Macedonian Patriotic Organization

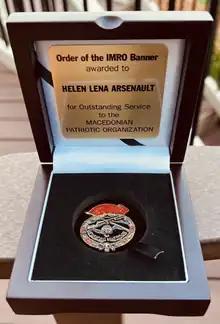
"Order of the IMRO Banner", the most prestigious award presented by the Macedonian Patriotic Organization.

Macedonia seceded from Yugoslavia on September 8, 1991, amending its constitutional name from Socialist Republic of Macedonia to Republic of Macedonia. Only days after the parliament of the Republic of Macedonia (now North Macedonia) declared its independence, a delegation of the MPO visited Washington, D.C., in an attempt to lobby with the US government to recognize the former as an independent state. The delegation was received by U.S. senators from Indiana - Dan Coats and Richard Lugar, as well as by members of the House of Representatives from Indiana. Throughout the 1990s, the MPO was lobbying for the recognition of Macedonia's independence.